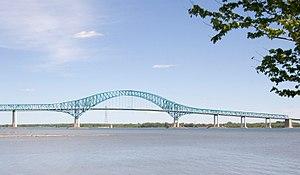
Pont Laviolette à Trois-Rivières
Cette liste des ponts en arc les plus grands au monde recense les ponts en arc présentant des portées supérieures à 200 m, classées par ordre décroissant de longueur. Cet indicateur de classement est le plus couramment utilisé pour hiérarchiser les ponts en arc. Si un pont a une longueur de travée supérieure à un autre, ce n'est pas pour autant que sa longueur de rive à rive ou de culée à culée est supérieure à celle de celui-ci.
Cet article présente une liste de ponts remarquables du Canada, tant par leurs caractéristiques dimensionnelles, que par leur intérêt architectural ou historique.